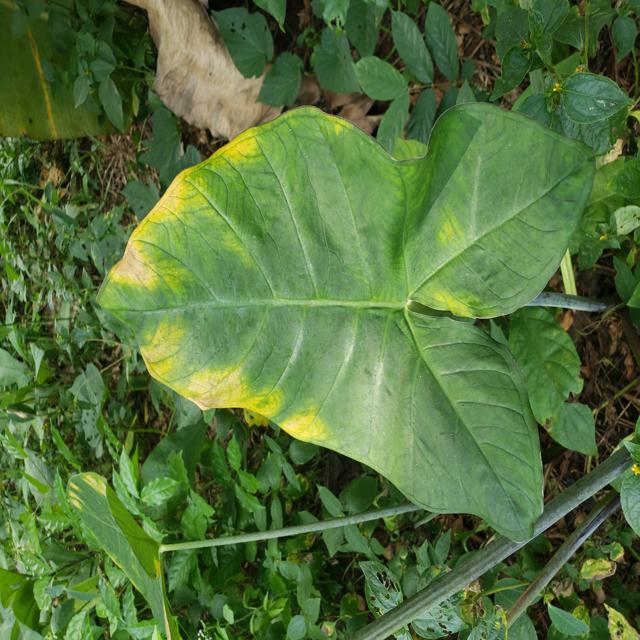
Label: Early_Blight